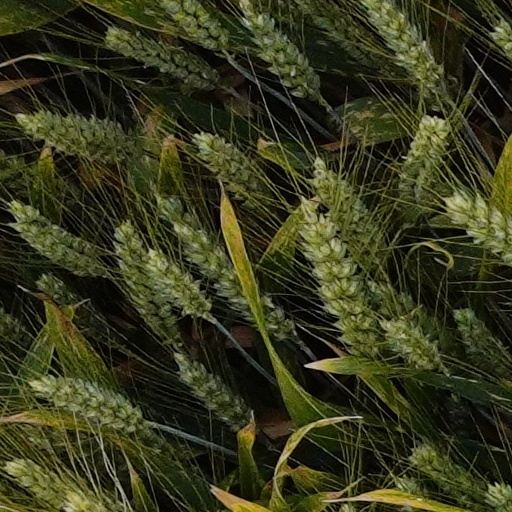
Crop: wheat